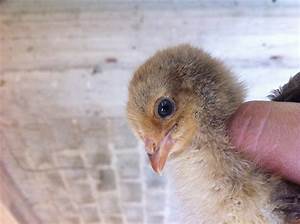
Label: chicken